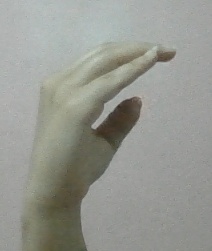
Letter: jeem